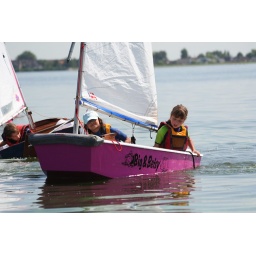
Zomerkamp 2006 op de Braassemermeer in Roelofarendsveen. Foto gemaakt door Marco van der Krogt - Leiderdorp